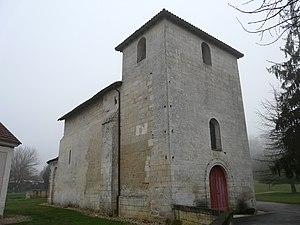
L'angle nord-ouest de l'église Saint-Saturnin de Coutures, Dordogne, France.
L'église Saint-Saturnin est une église catholique située à Coutures, en France.